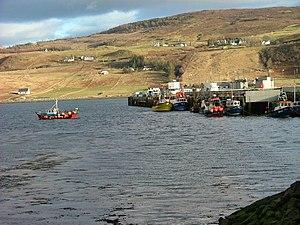
Uig est un village d'Écosse situé au fond d'une baie abritée, près de la pointe nord de l'Île de Skye.